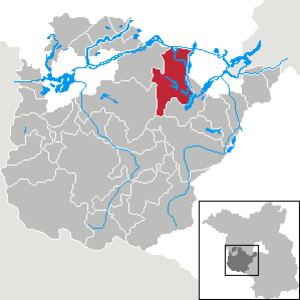
Werder (Havel)
Kort
Werder, eller Werder (Havel) er en by i landkreisPotsdam-Mittelmark i den tyske delstat Brandenburg. Den er beliggende få kilometer vest for delstatens regeringsby, Potsdam, og 35 km sydvest for Berlin. Den ældste bydel ligger på en ø i floden Havel, der på dette sted er mellem 700 og 1400 m bred. Derfra kommer også navnet der betyder von Wasser umgebenes Land. Werder er derudover omgivet af søerne Schwielowsee, Glindower See, Großer Plessower See und Großer Zernsee.